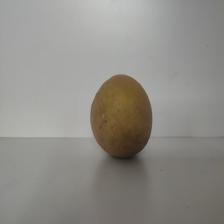
Size: Large